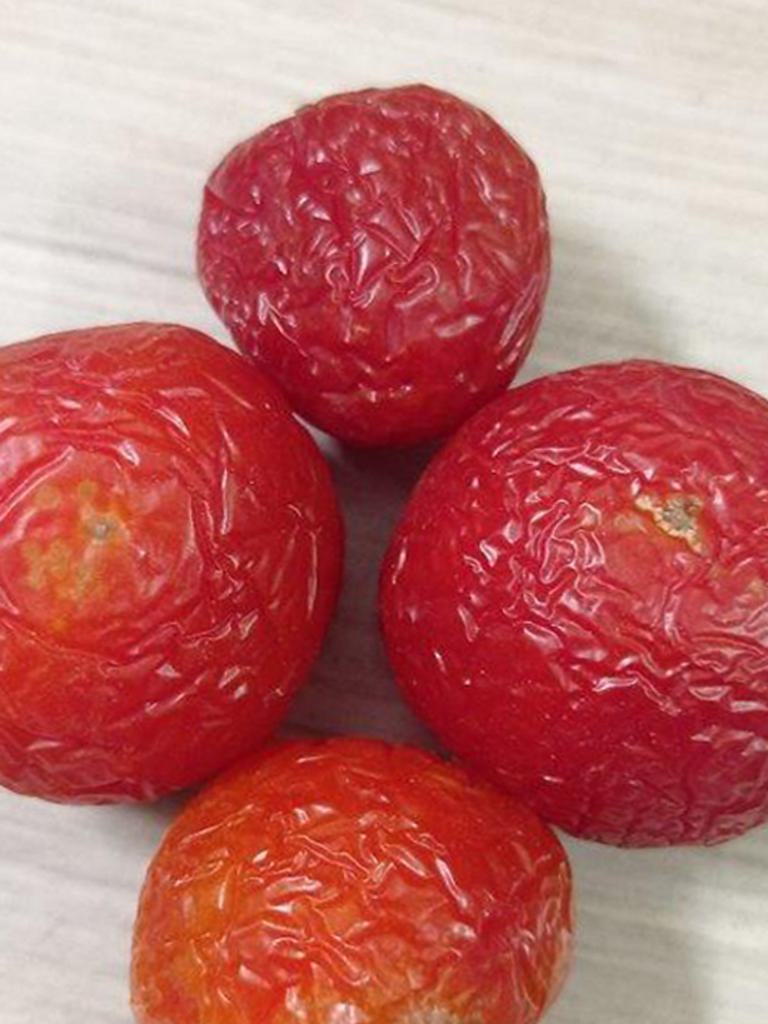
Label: Rotten